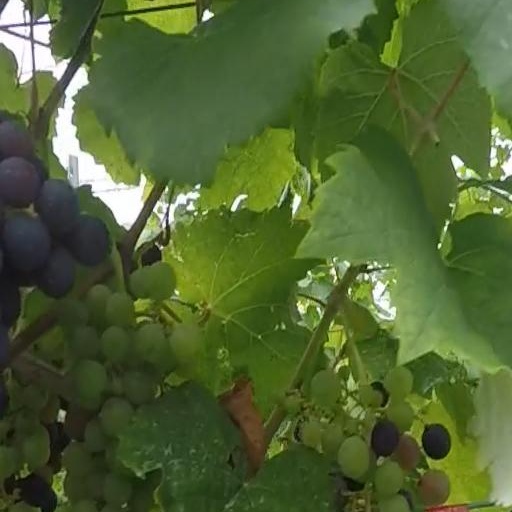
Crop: grape